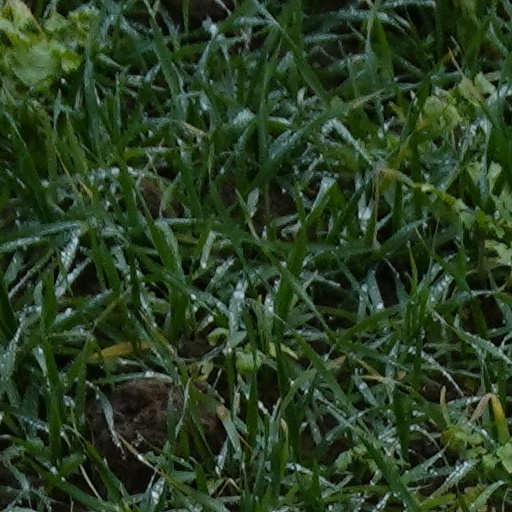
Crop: wheat